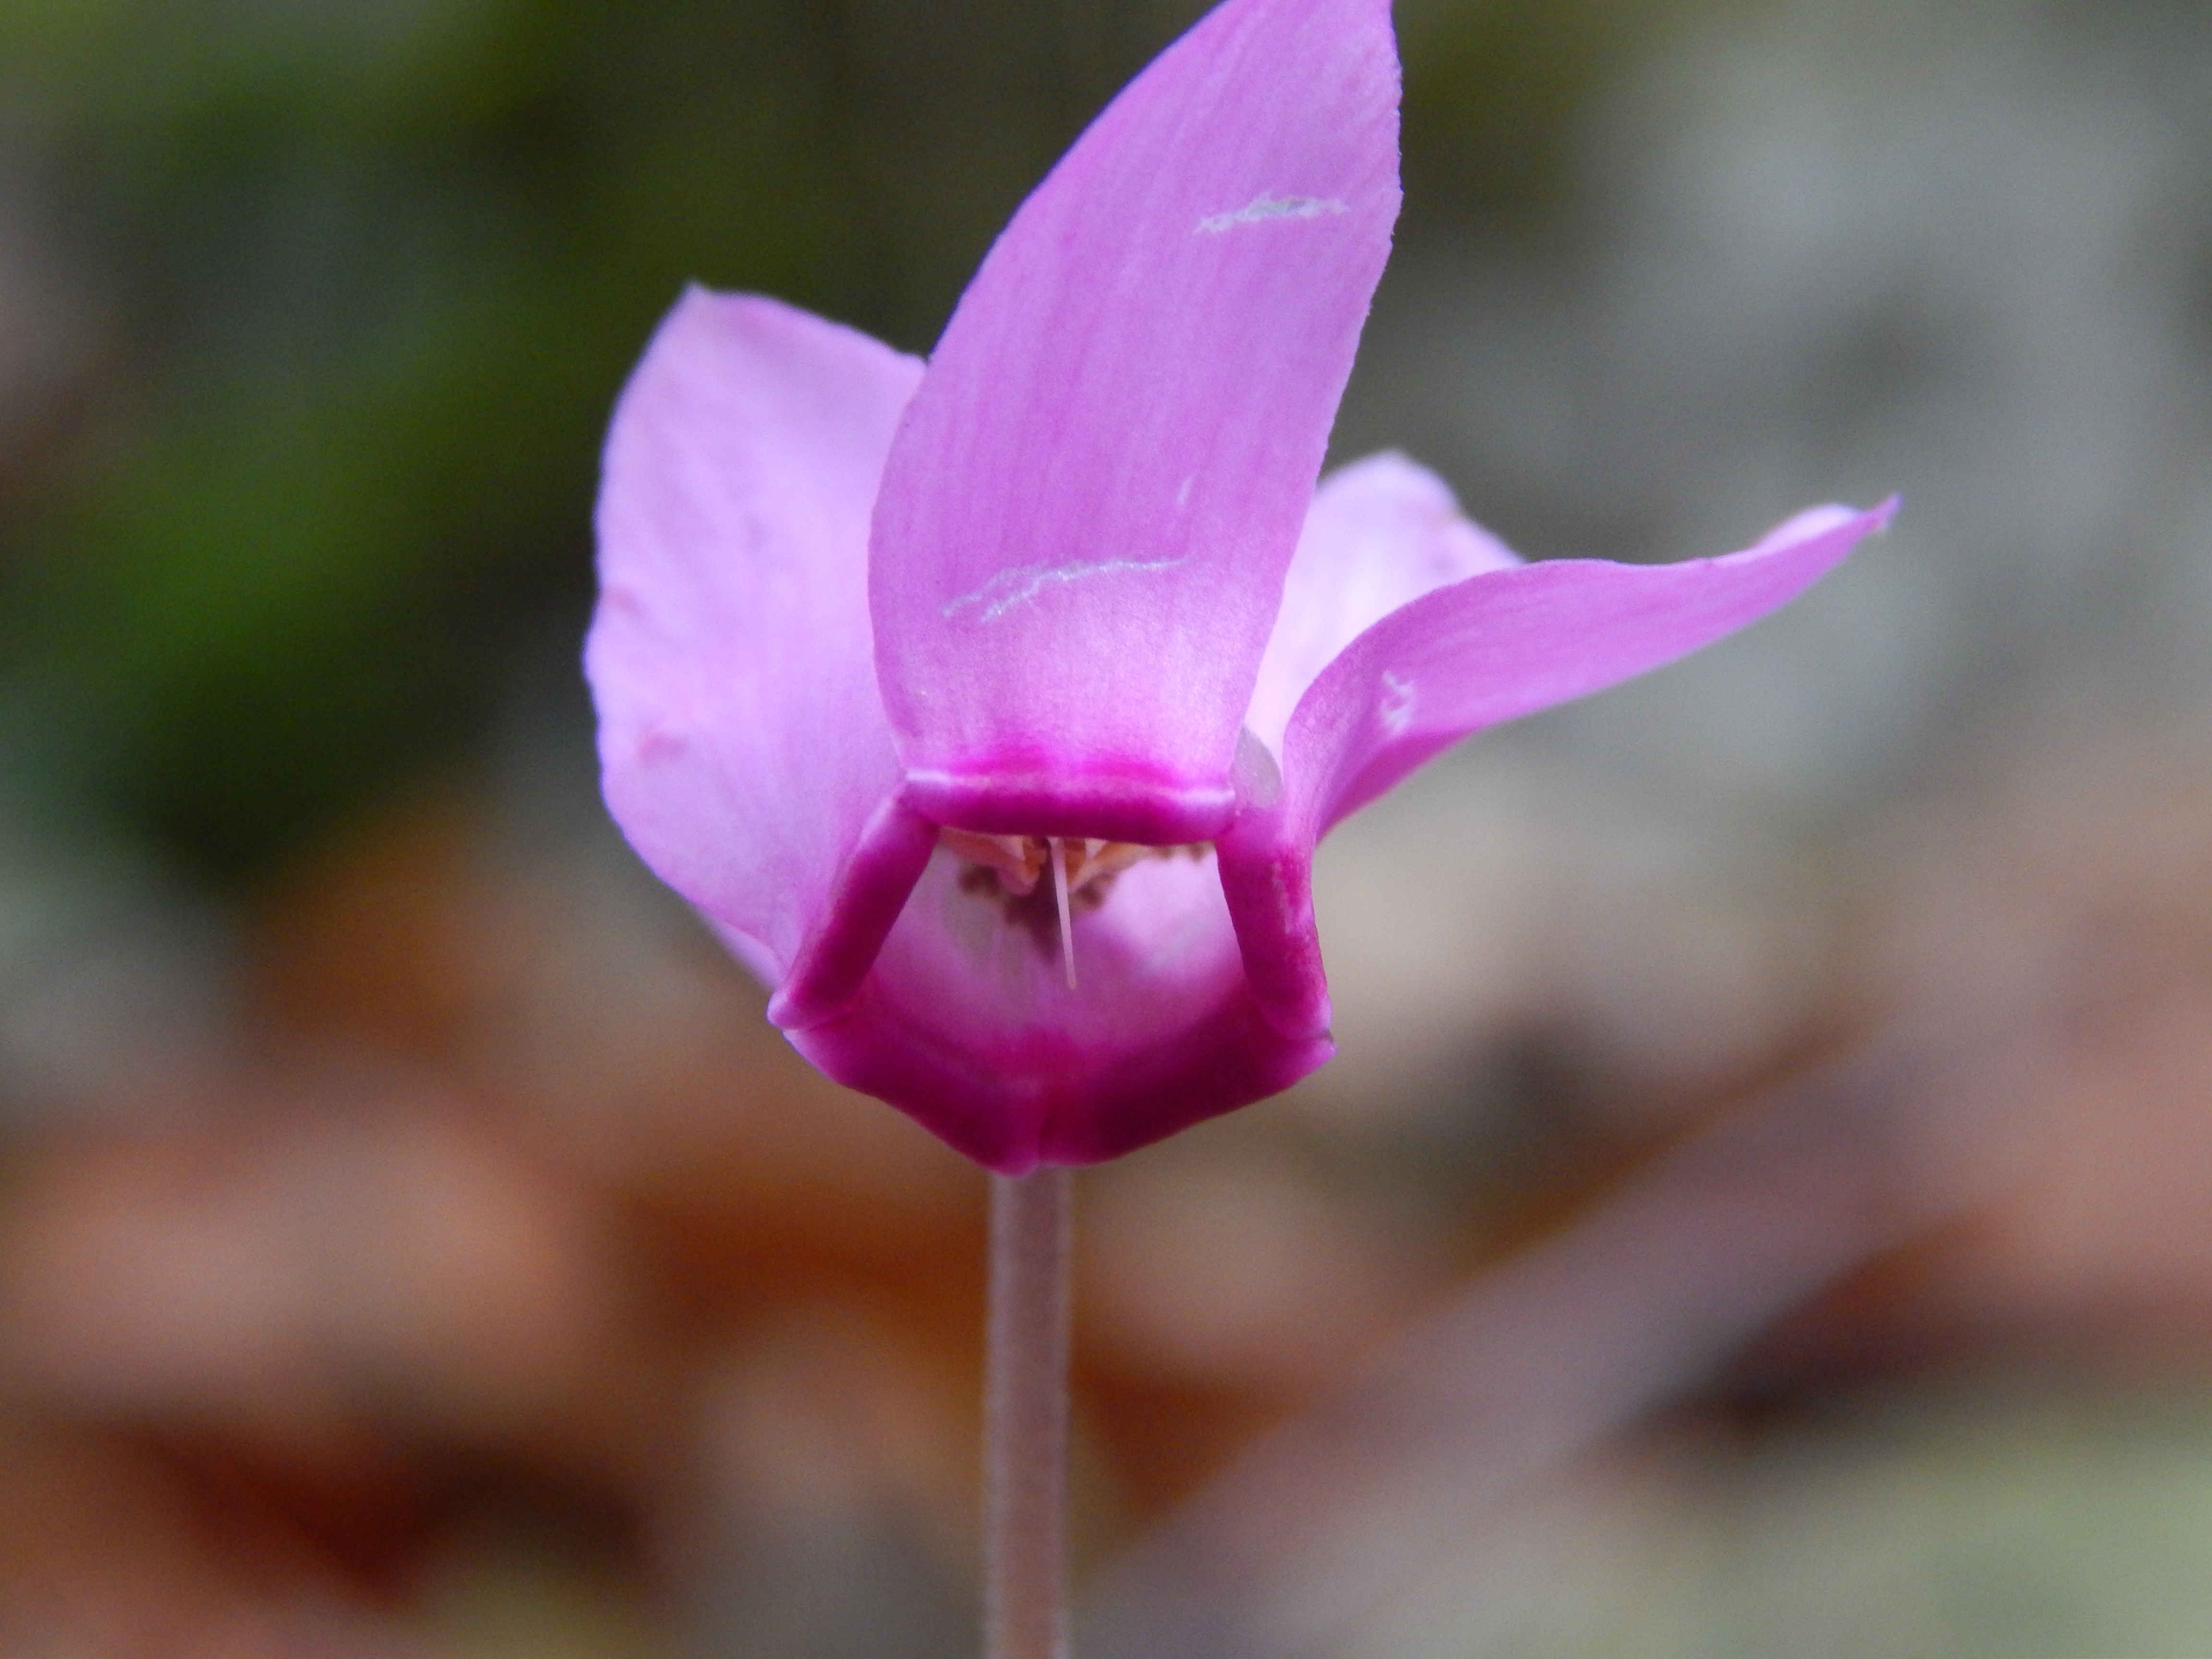
nature, forest, blossom, plant, flower, petal, botany, pink, flora, wildflower, close up, cyclamen, bud, macro photography, flowering plant, plant stem, land plant, calochortus